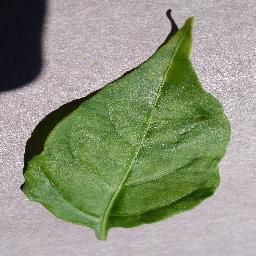
Label: Pepper,_bell___healthy